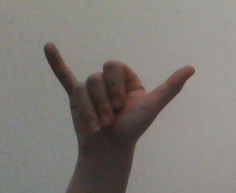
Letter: ya